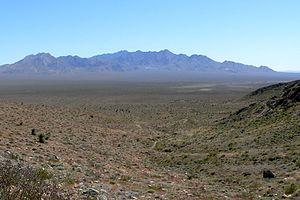
La géographie des États-Unis consiste en l'étude du territoire des États-Unis, pays d'Amérique du Nord s'étendant de l'océan Pacifique à l'ouest à l'océan Atlantique à l'est sur une superficie de 9 600 000 km², ce qui en fait le quatrième pays le plus vaste sur Terre. Il est bordé au nord par le Canada et au sud par le Mexique.
Cet article concerne les différents types de climat aux États-Unis.
Au-dessus de la loi ou Army Of One est un film américain, réalisé par Vic Armstrong, sorti en 1993, avec Dolph Lundgren.
Le désert des Mojaves, de Mojave, ou simplement désert Mojave, est une grande étendue désertique d'environ 40 000 km². Il est situé dans l'Ouest des États-Unis, dans le Sud de la Californie essentiellement, mais il déborde sur les États voisins du Nevada et de l'Arizona. Ce désert appartient au même ensemble géologique que le Grand Bassin ou que le désert de Sonora, et son nom est emprunté à un peuple amérindien, les Mohaves. C'est un désert d'abri, bordé par les montagnes Tehachapi, San Gabriel et San Bernadino.